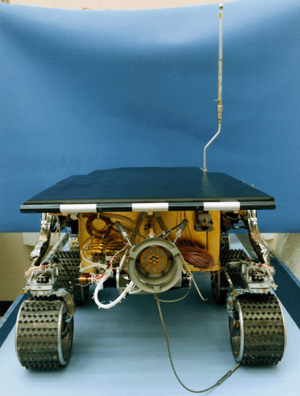
Le spectromètre à particules alpha et à rayons X est un instrument d’analyse permettant d’obtenir la composition chimique en éléments majeurs et mineurs d’un échantillon. L’échantillon est bombardé avec des particules α et des rayons X. La détection de la diffusion de ces particules α et de la fluorescence des rayons X résultants de ce bombardement permet de connaître la composition de l'échantillon.
Mars Pathfinder est une sonde spatiale de type atterrisseur, développée par l'agence spatiale américaine, la NASA, qui s'est posée sur le sol de la planète Mars le 4 juillet 1997 à Ares Vallis, dans la région de Chryse Planitia. L'engin spatial principal est avant tout un démonstrateur technologique à bas coût qui permet de valider le recours à une nouvelle technique d'atterrissage en douceur sur Mars utilisant des coussins gonflables et utilise pour la première fois sur Mars un petit robot mobile, Sojourner.